Describe the emotion expressed in this image:  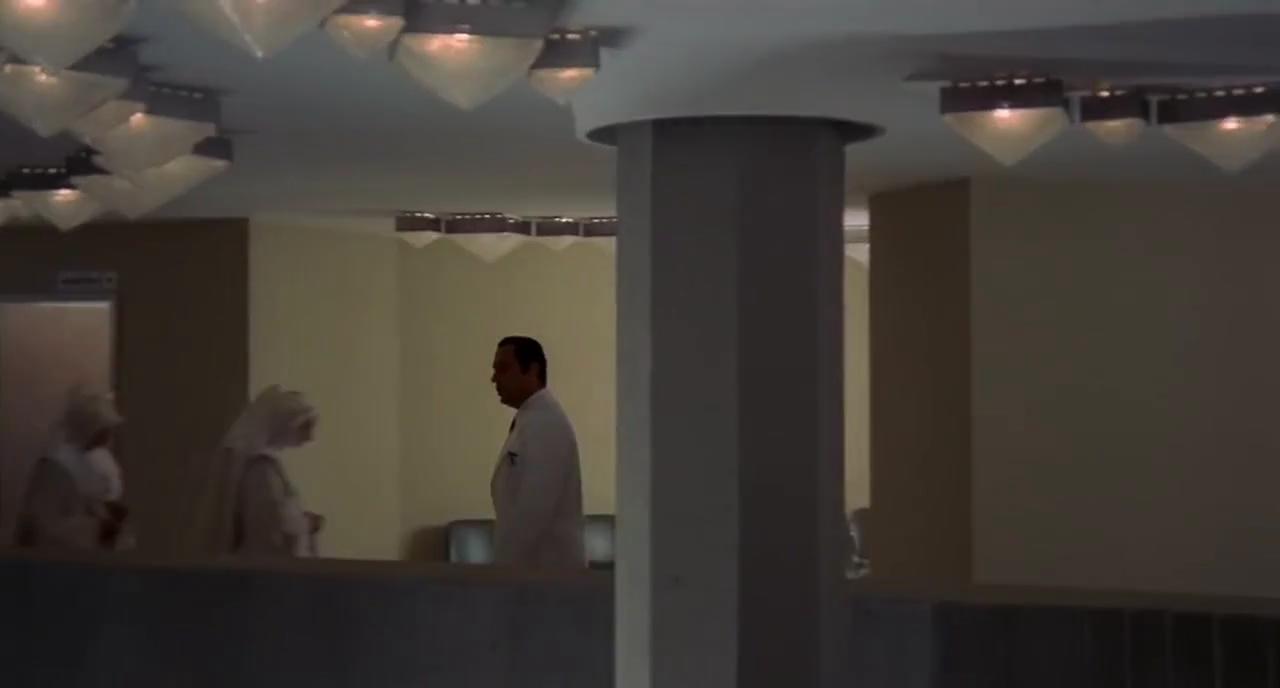
This person displays Suffering, valence and arousal with low intensity.